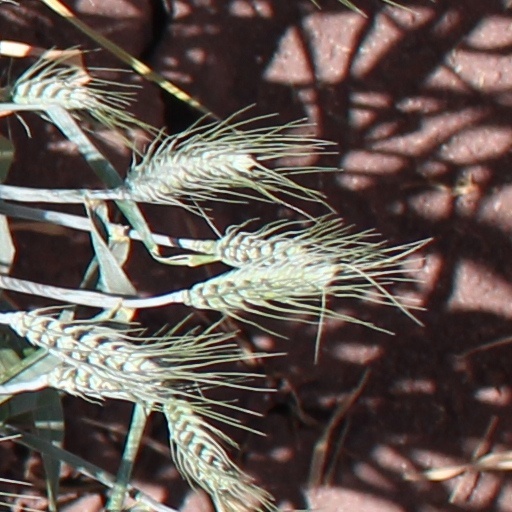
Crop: wheat